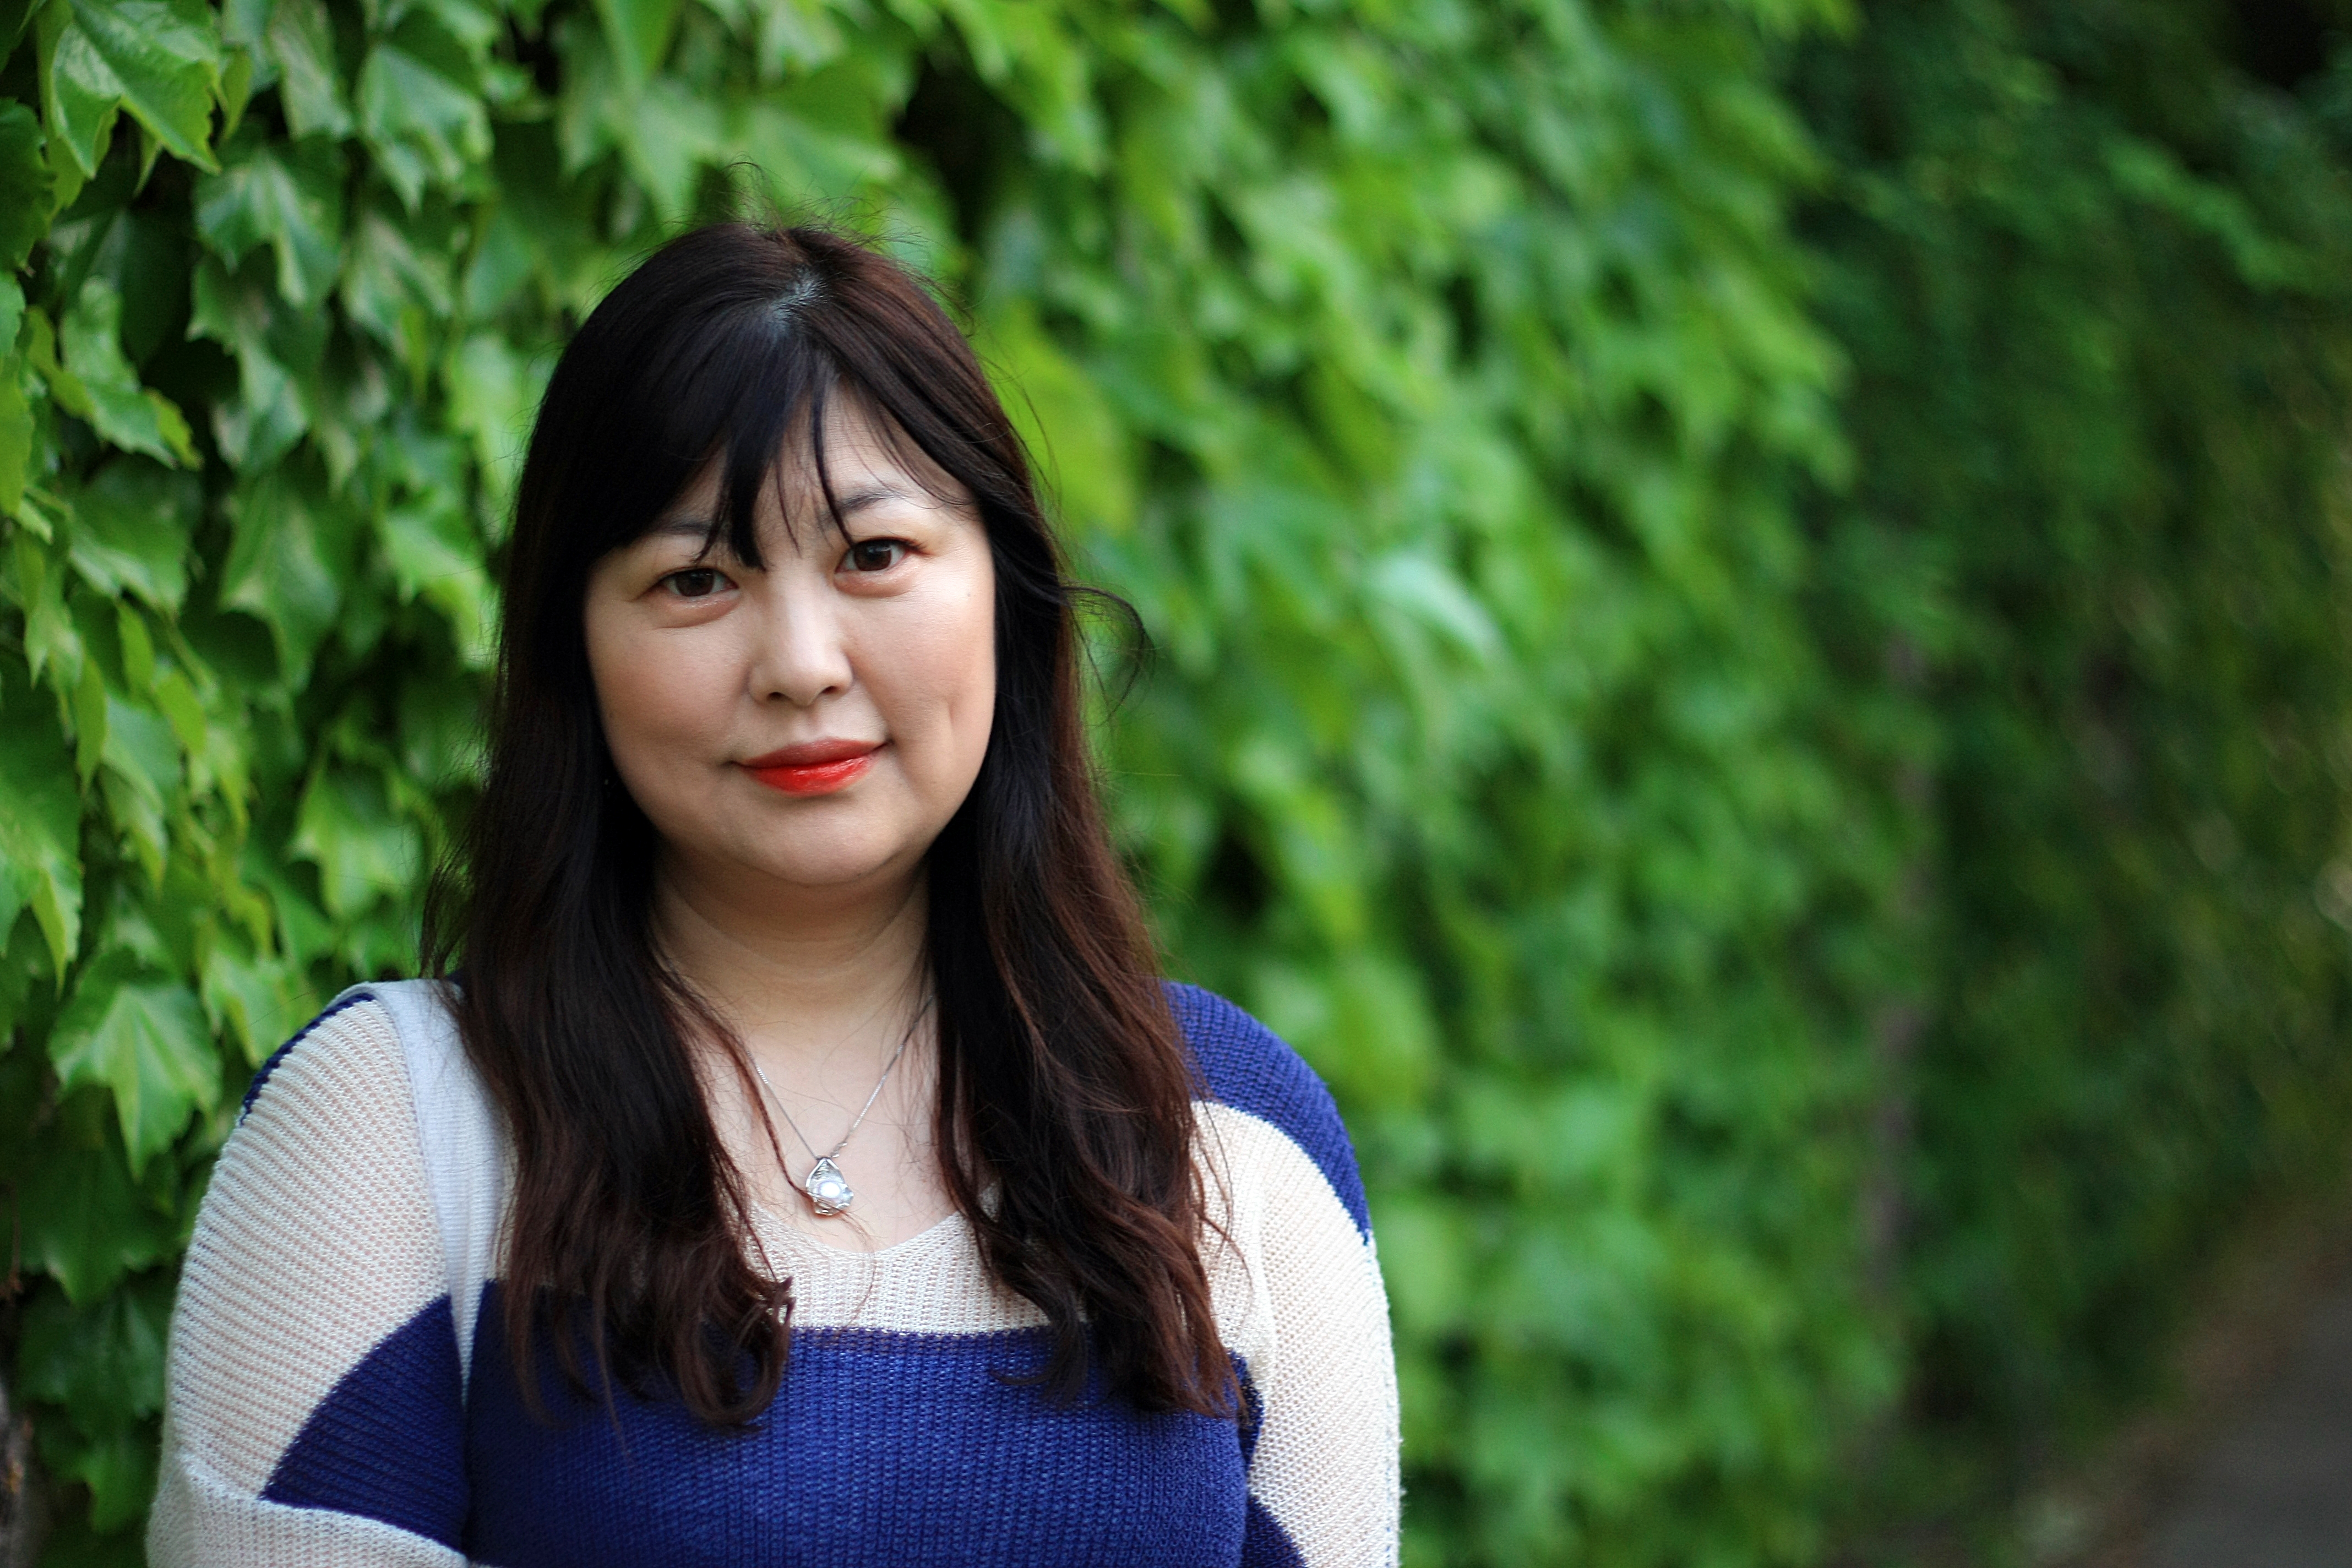
lovely, woman, People in nature, hair, face, photograph, lady, green, beauty, blue, red, lip, smile, grass, photography, eye, black hair, tree, dress, portrait photography, long hair, photo shoot, brown hair, plant, model, flash photography, portrait